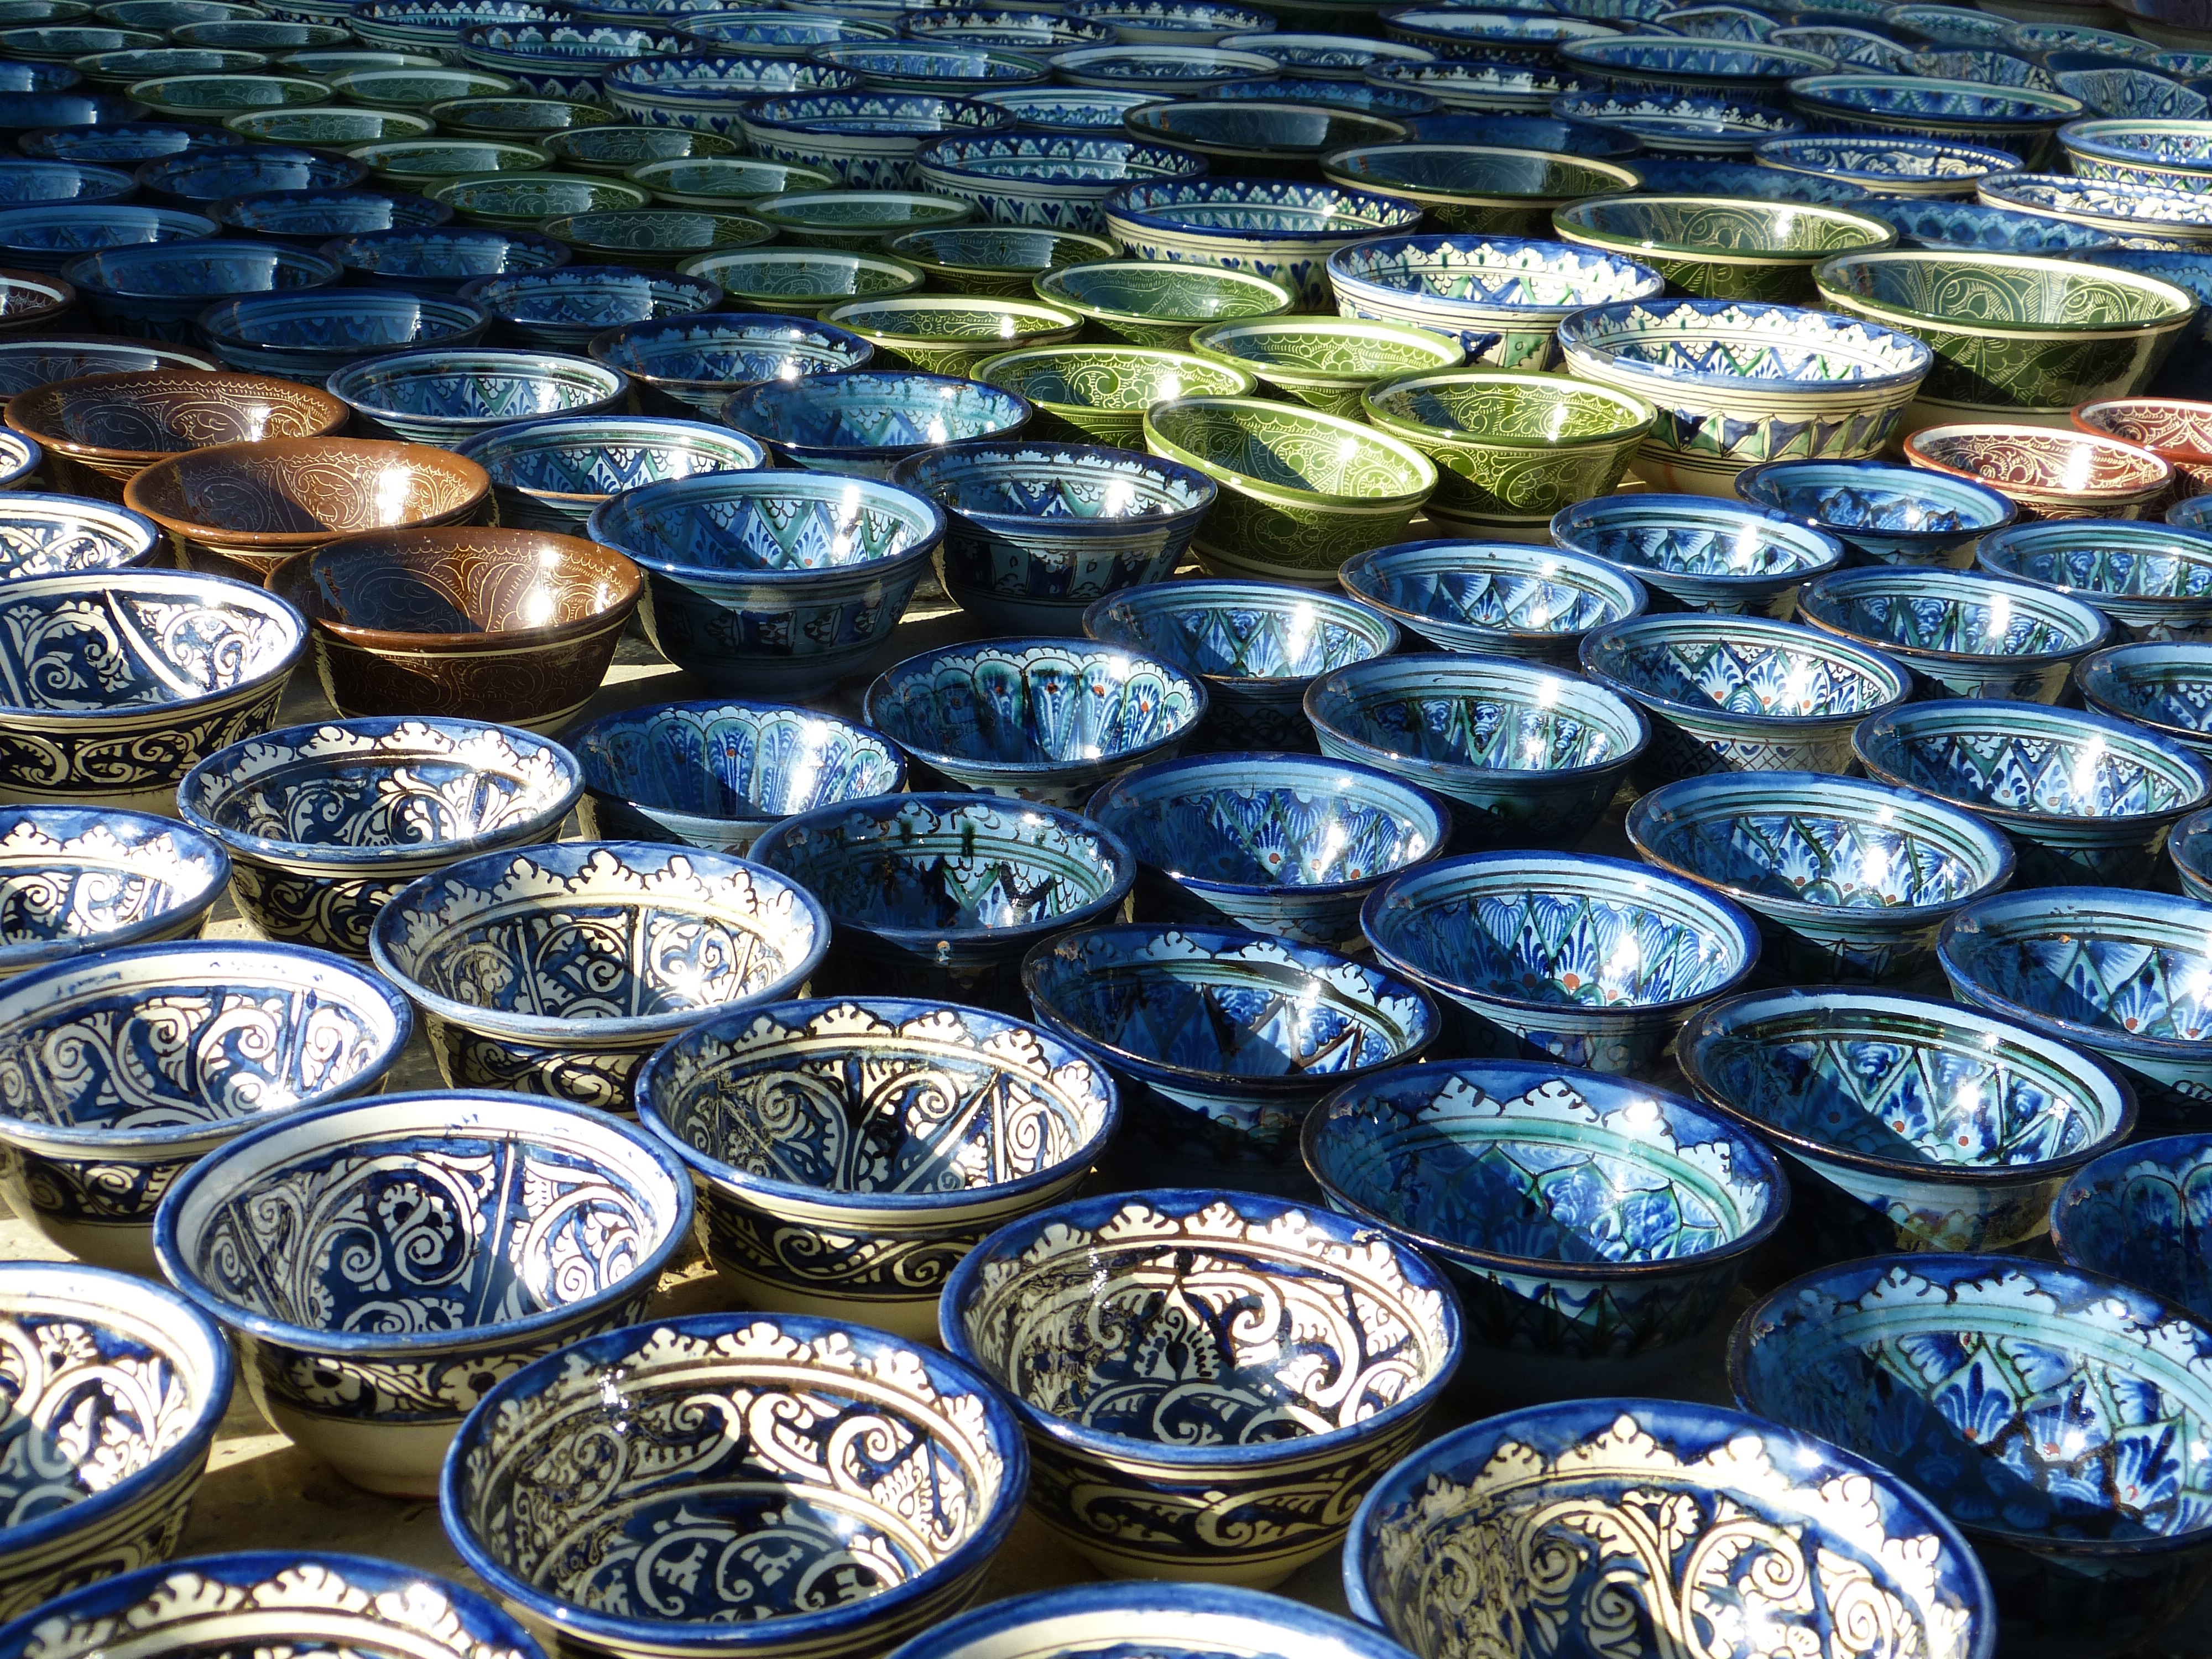
decoration, color, ceramic, money, blue, colorful, shells, currency, fragile, arts crafts, bowls, uzbekistan, potters